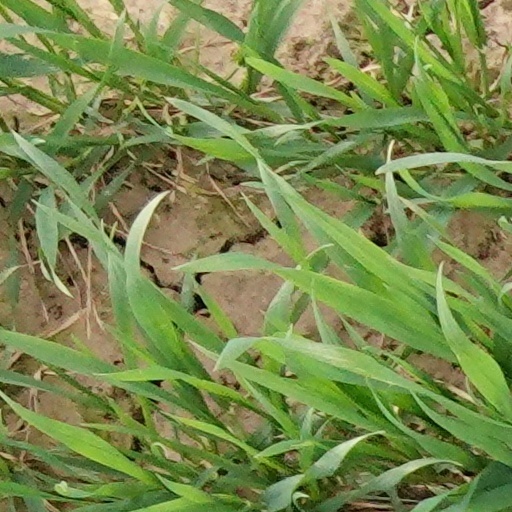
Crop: wheat